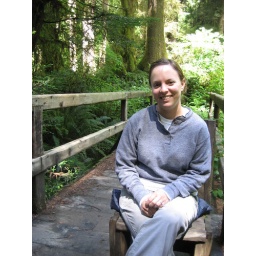
sitting in weird little facing chairs on bridge